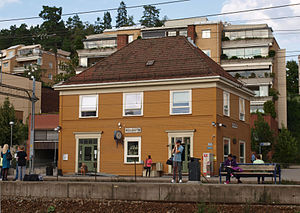
Kolbotn Station
Kolbotn Station er en norsk jernbanestation på Østfoldbanen i Oppegård kommune i Akershus fylke. Stationen består af tre spor, to perroner og en stationsbygning i gulmalet træ, der er opført efter tegninger af Harald Kaas. Stationen ligger 101,3 m.o.h., 12,86 km fra Oslo S. Den betjenes af NSB's lokaltog mellem Stabekk og Ski og lokaltog mellem Skøyen og Mysen/Rakkestad.